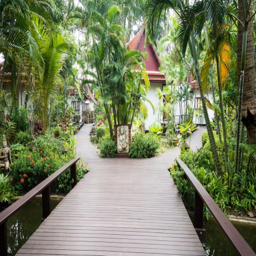
the boardwalk to our room .